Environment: real
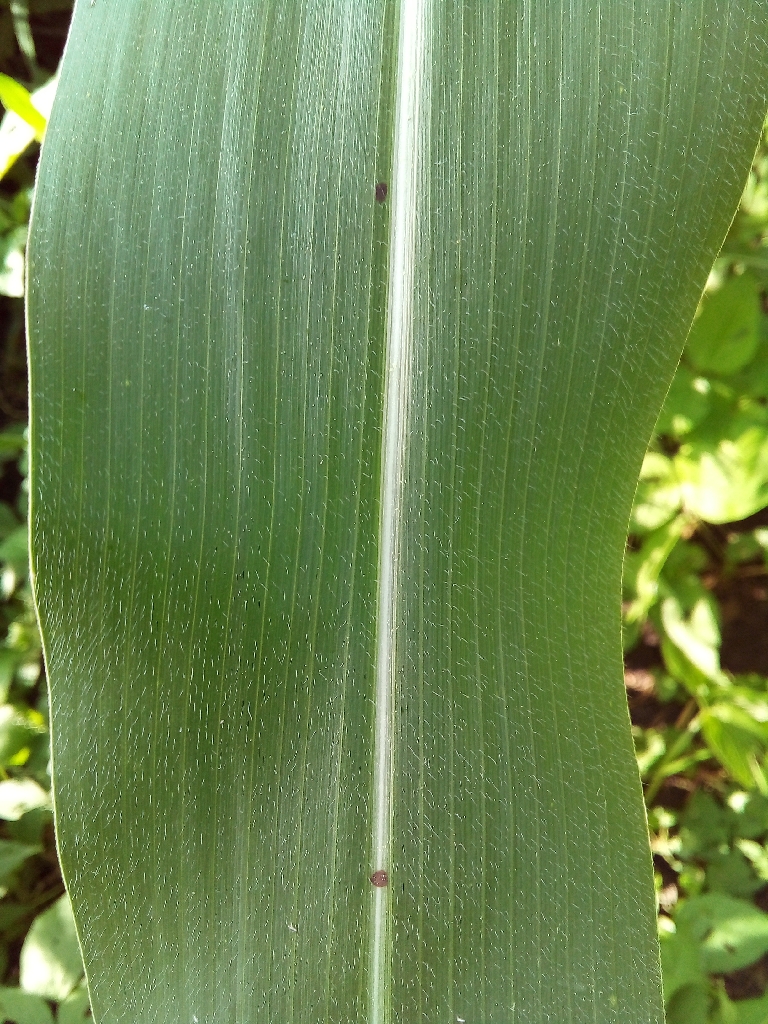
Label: healthy